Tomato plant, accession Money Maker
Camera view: horizontal (90 deg, fisheye); turntable rotation: 150 degrees
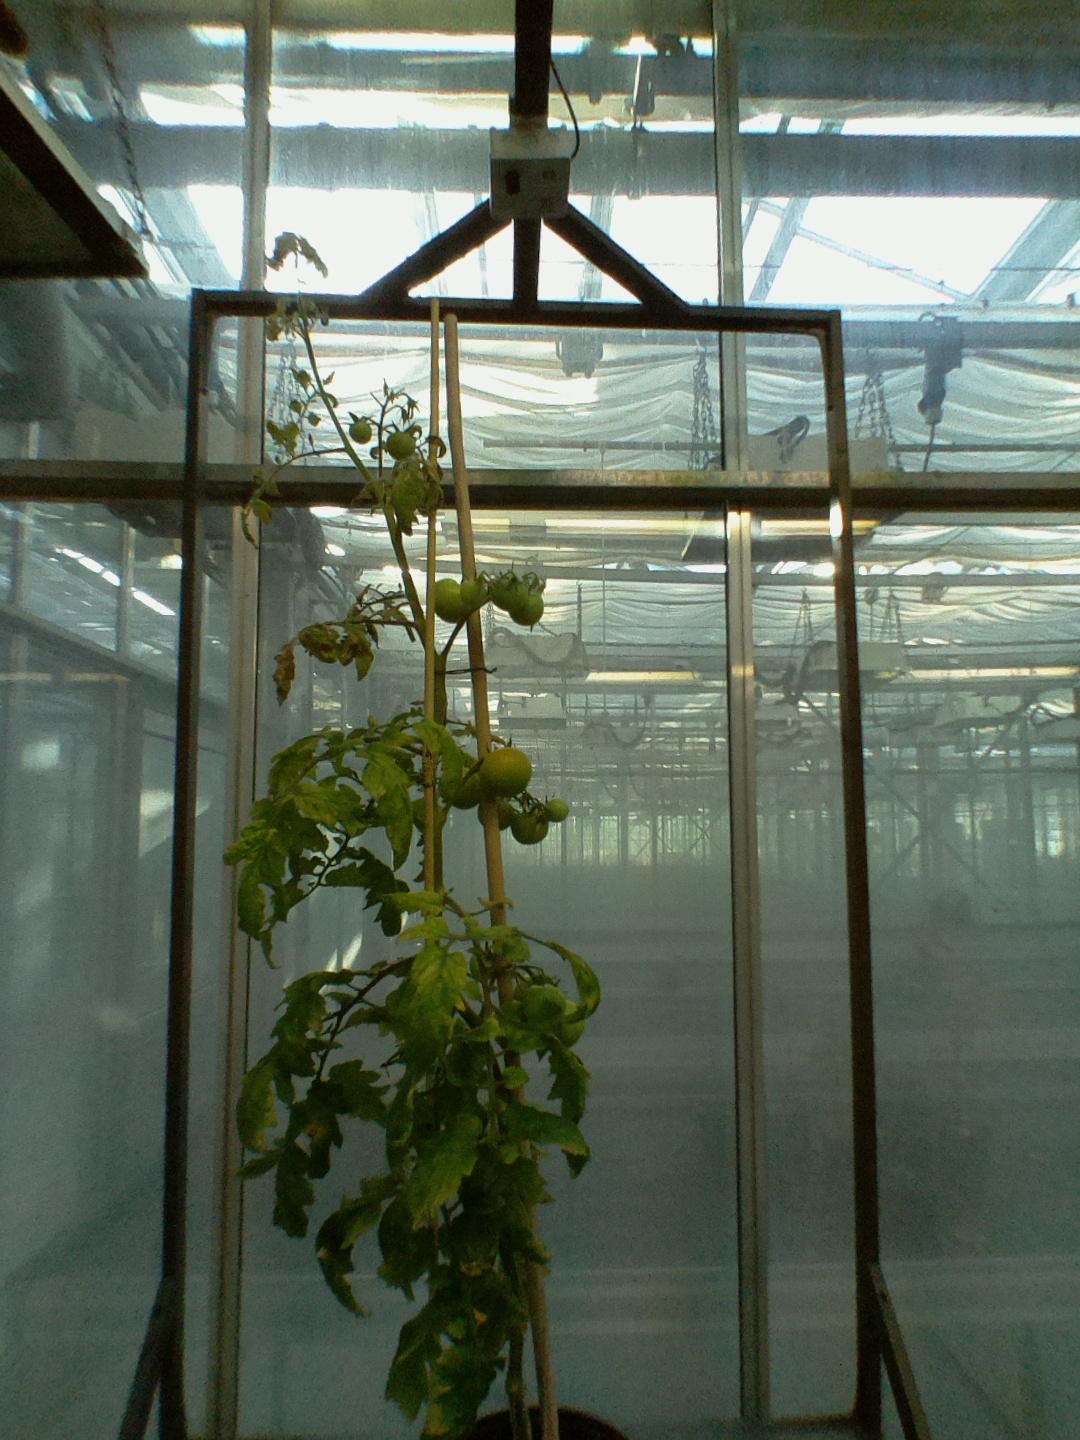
BBCH growth stage 78: 80% -90% of final fruit size